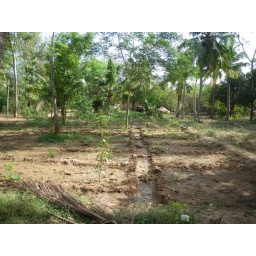
Trees planted in between vegetable garden, plants are just germinating... the whole farm is in between coconut trees